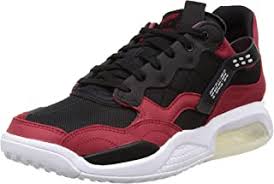
Label: Sneaker